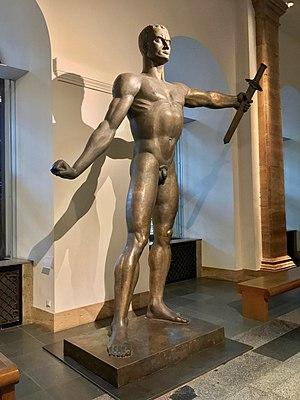
Le Parti et l'Armée sont des œuvres commandée par Adolf Hitler en 1937 à Arno Breker pour orner l'entrée de la cour de la nouvelle chancellerie du Reich, demeure du Führer. Réalisées entre 1938 et 1939, ces deux colossales statues mesurent 3,50 mètres de haut et son entièrement en bronze.